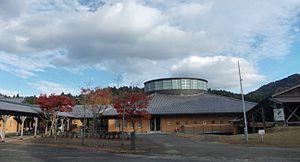
Le village de Tōhō est un village du district d'Asakura, dans la préfecture de Fukuoka, au Japon.